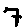
Label: 7